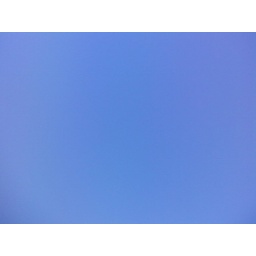
Just like that, a clear blue sky in August 2010